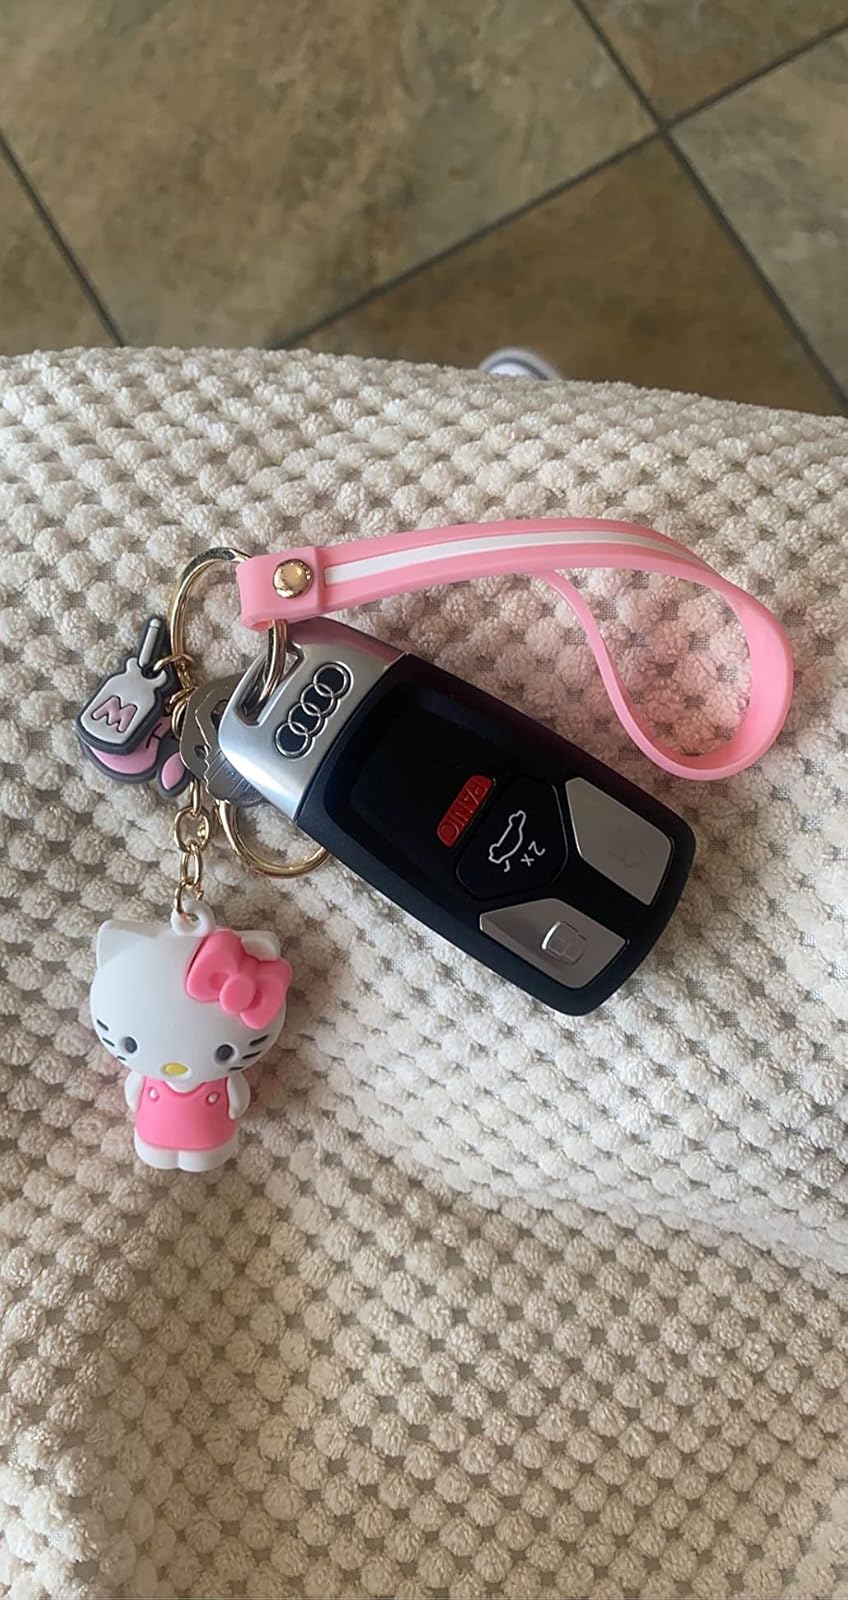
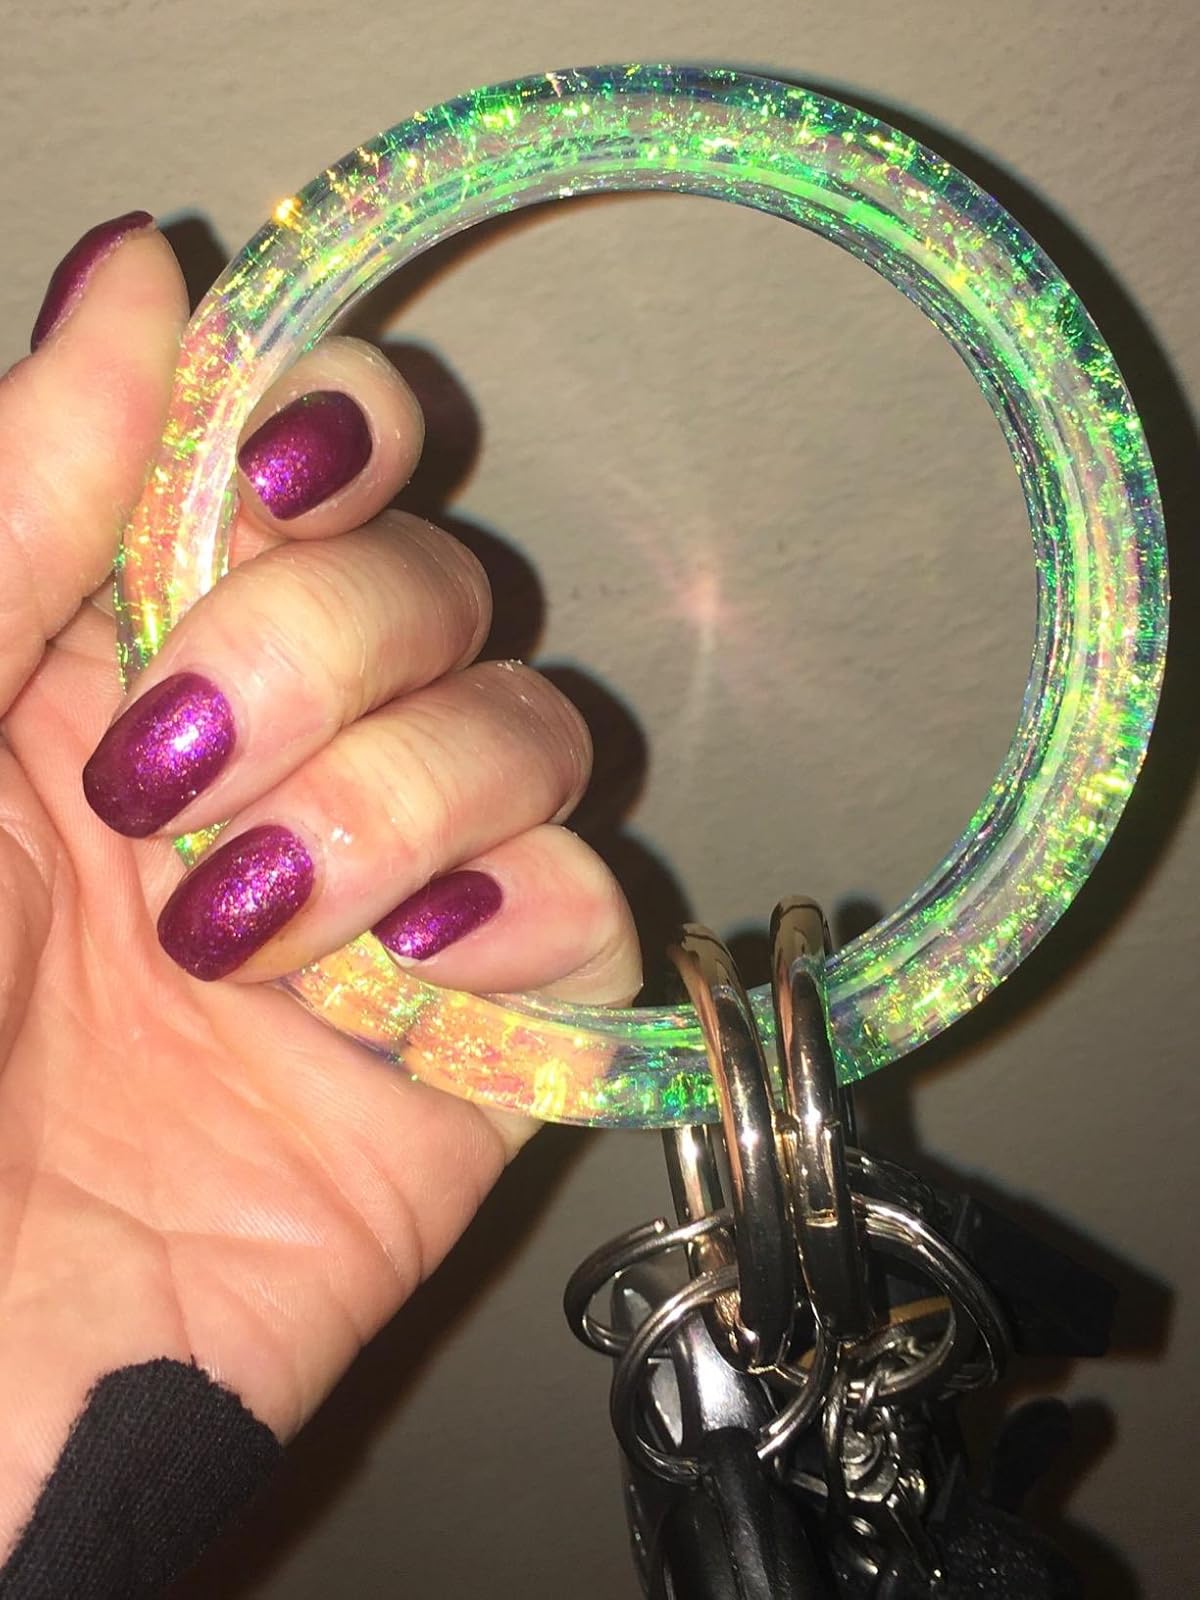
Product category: accessories_keychain
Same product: no